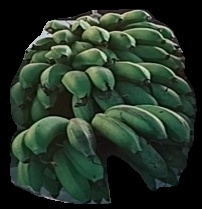
Variety: rasbale
Grade: grade2